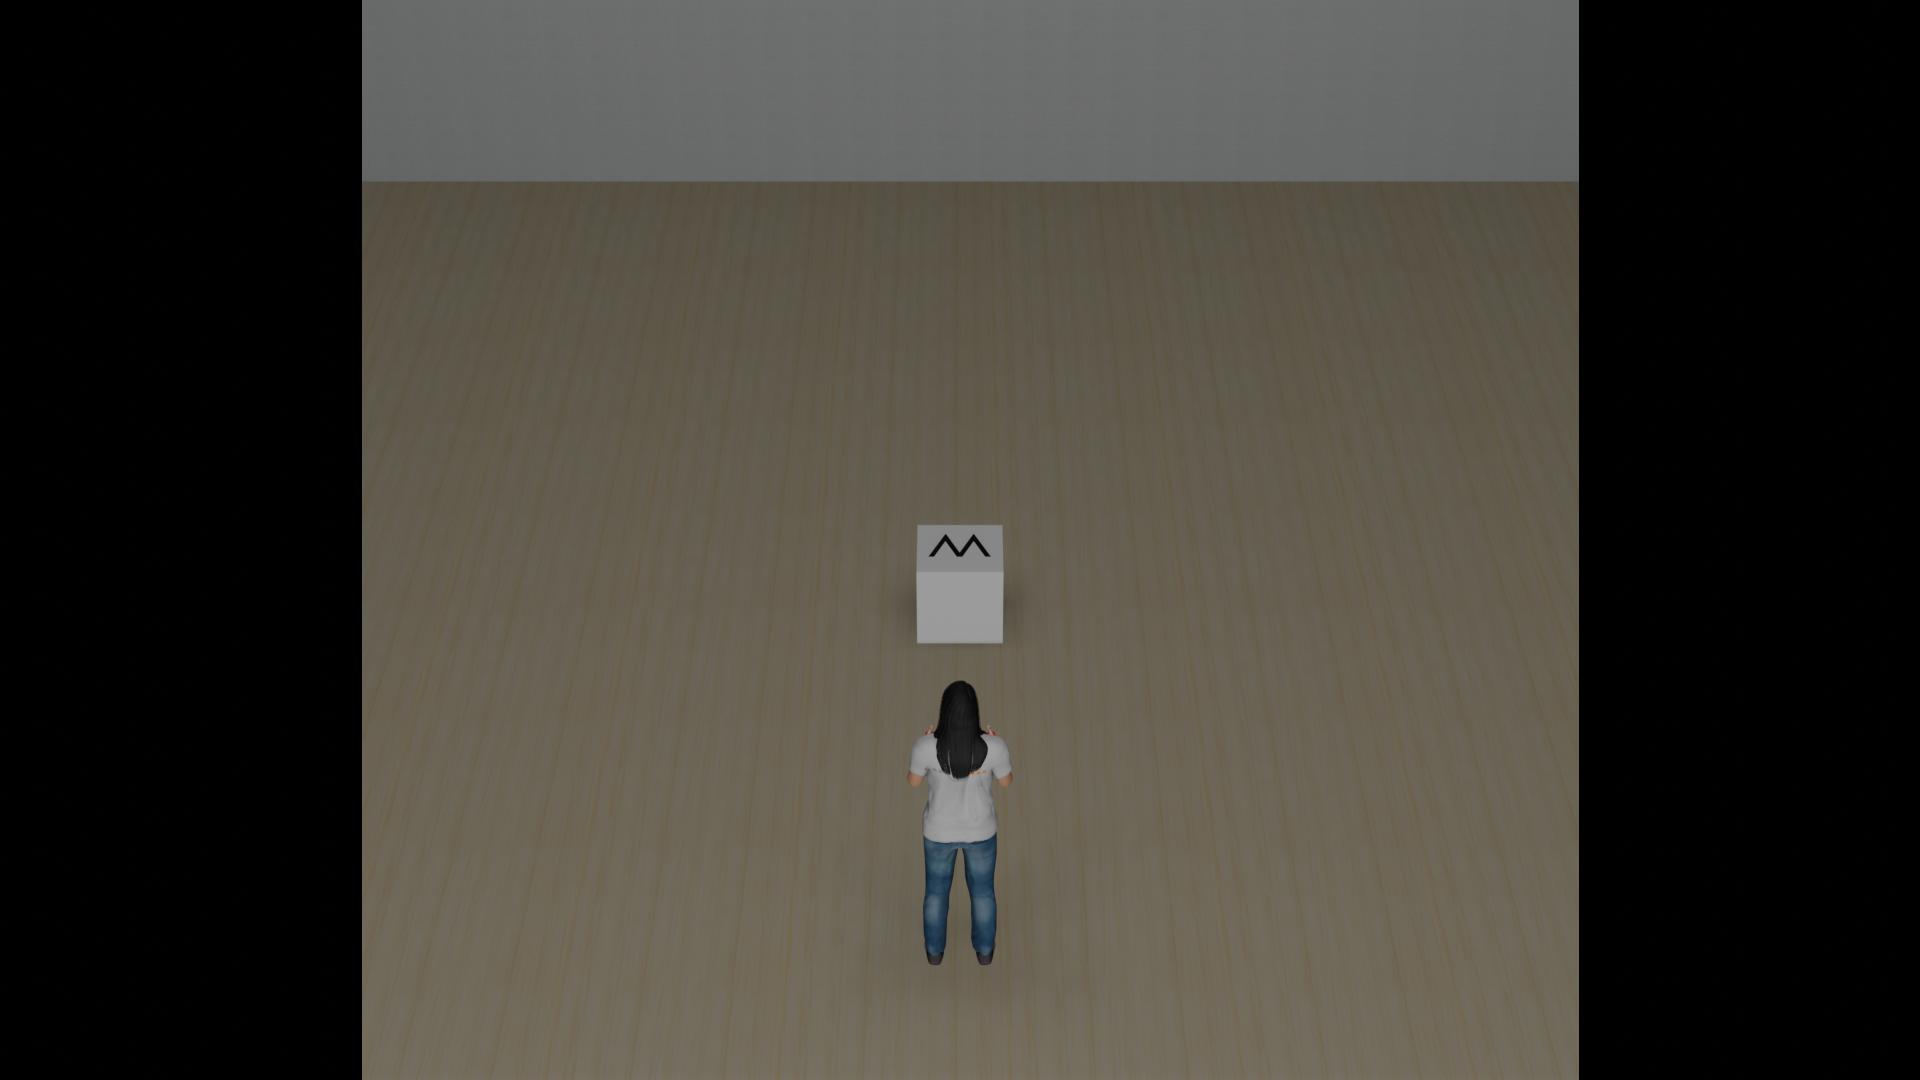
Task: level2_visual_letter
Answer: 'M'